Kia Tigers

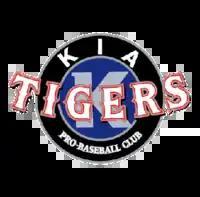
First logo of the Kia Tigers era, used from 2002 to 2009.

The Kia Tigers are a South Korean professional baseball team founded in 1982 and based in the southwestern city of Gwangju. Until 2001, they were known as the Haitai Tigers. The Tigers are members of the KBO League and are the most successful team in Korean baseball, having won the Korean Series championship twelve times with a perfect 12–0 record. Their home stadium is Gwangju-Kia Champions Field in Gwangju.